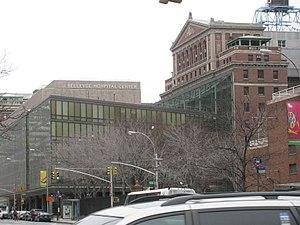
Phakyab Rinpoché, né le 24 juin 1966 dans une famille nomade du Kham, est un ancien prisonnier politique tibétain, lama gelugpa et abbé du monastère d'Ashi.
Phakyab Rinpoché, né le 24 juin 1966 dans une famille nomade du Kham, est un ancien prisonnier politique tibétain, lama gelugpa et abbé du monastère d'Ashi.